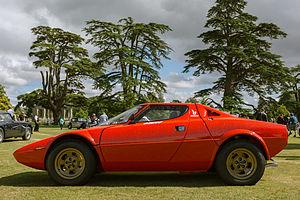
Le Rallye de Rideau Lakes 1974, disputé du 16 au 20 octobre 1974, est la dix-huitième manche du championnat du monde des rallyes courue depuis 1973 et la cinquième manche du championnat 1974.